Alphonse Dain

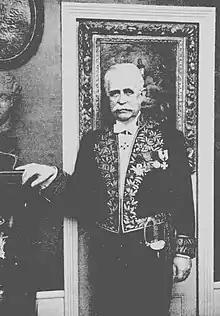

Marie-Alphonse Dain (better known as Alphonse Dain) was a French Hellenist and Byzantinist. He was born 3 April 1896 at Chavignon (Aisne) and died 10 July 1964 in Paris. He was a major figure in the field of Greek codicology and palaeography and a pioneer of modern scholarship on Byzantine military texts.